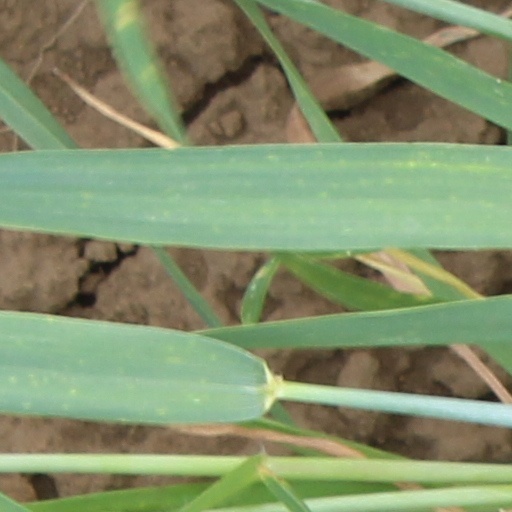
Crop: wheat